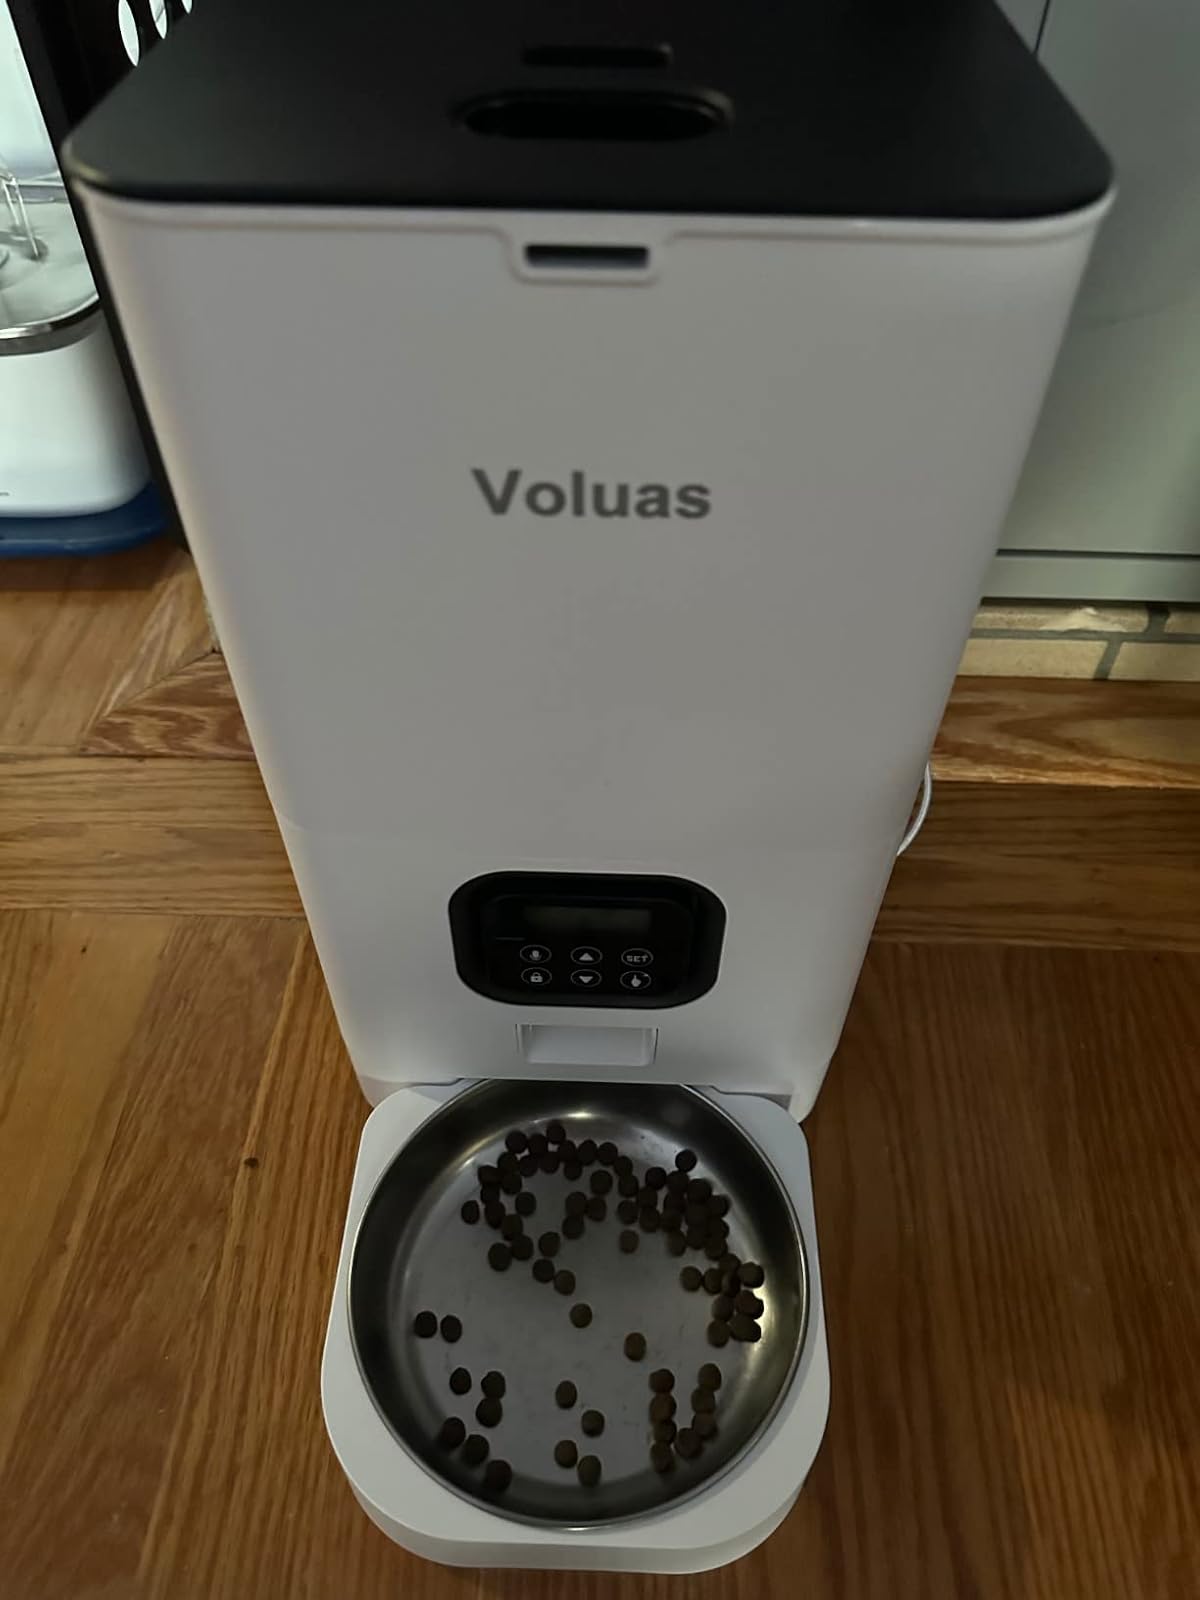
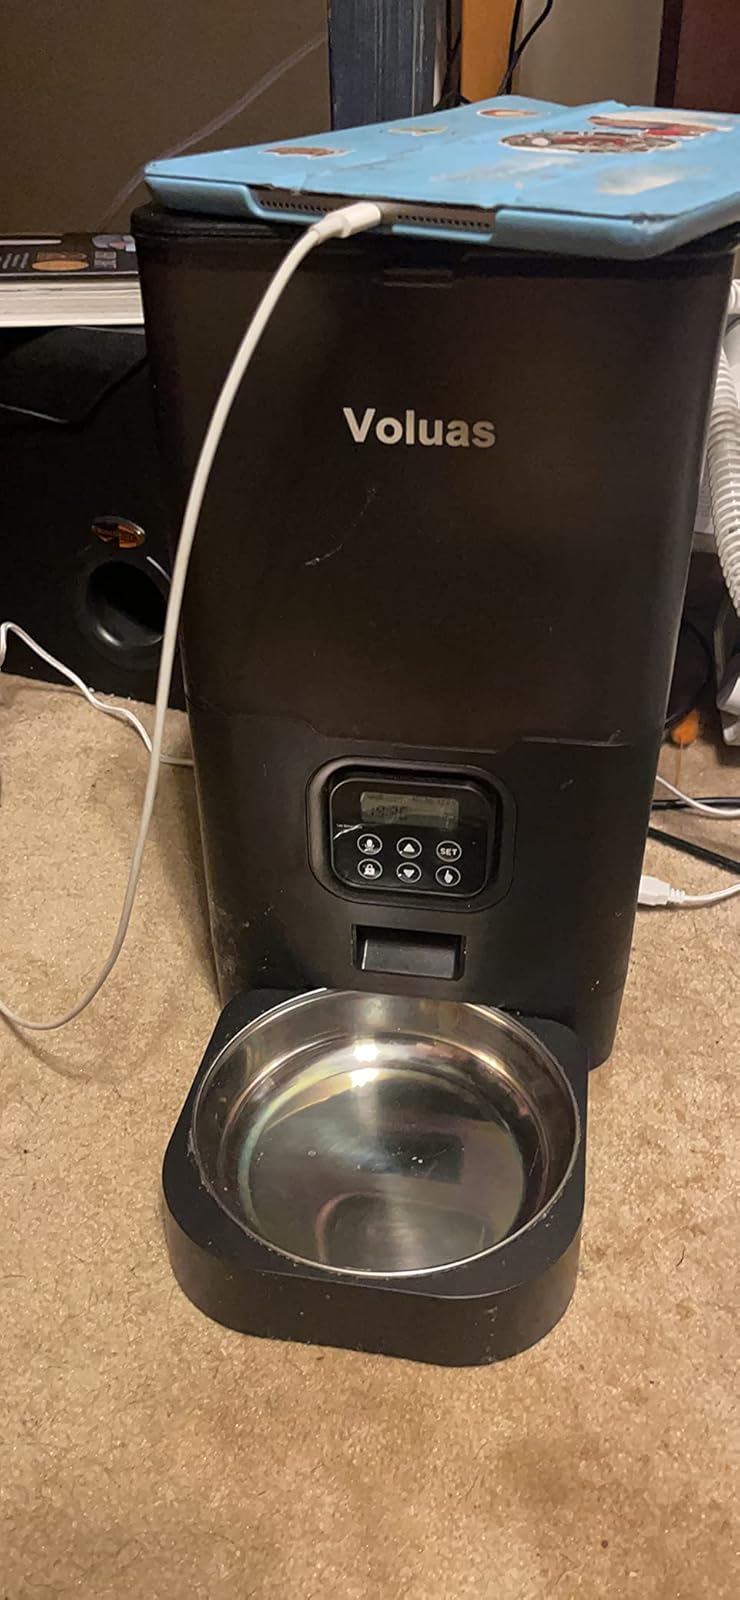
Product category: items_feeder
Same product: no